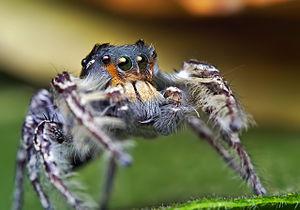
Phidippus putnami est une espèce d'araignées aranéomorphes de la famille des Salticidae.